Whose Boat Is This Boat?

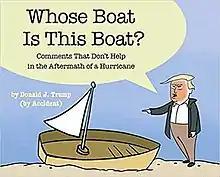

Whose Boat Is This Boat?: Comments That Don't Help in the Aftermath of a Hurricane is a 2018 children's book credited to U.S. President Donald Trump and compiled by the staff of "The Late Show with Stephen Colbert". It is composed of statements made by Trump during his visit to affected areas in the aftermath of Hurricane Florence. Proceeds from sales are to be donated to organizations that support victims of both Florence and the later Hurricane Michael. According to "The Late Show", as of December 19, 2018, it has sold over 400,000 copies and raised $1.5 million.